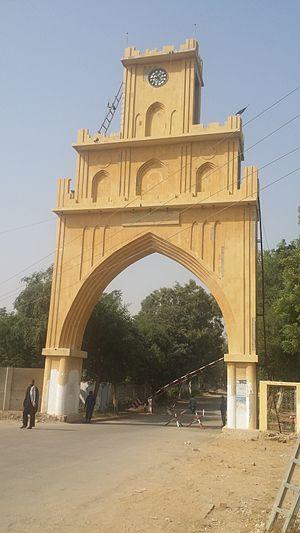
L’université du Sind est un établissement d'enseignement supérieur situé à Jamshoro, au Pakistan dans la province du Sind. L'une des plus anciennes et importantes universités du pays, elle détient également des campus à Hyderabad, Larkana, Sukkur et Mirpur Khas notamment. Sa devise est Seek knowledge from cradle to grave, soit littéralement « Chercher le savoir du berceau à la tombe ».